Bad Bad Hats

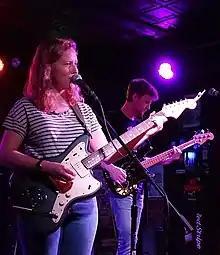
Bad Bad Hats performing at The Saint in Asbury Park, NJ, May 2019.

Bad Bad Hats is an American rock band formed in 2012 in Minneapolis, Minnesota. It is composed of Kerry Alexander (born July 1990), Chris Hoge, and Connor Davison. The band is named after a trouble-making character in the children's book, "Madeline".